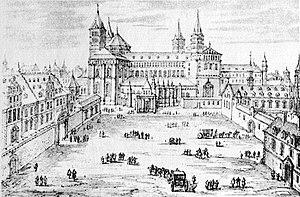
cathédrale de Spire par Israël Silvestre vers 1650
Cette page concerne l'année 1061 du calendrier julien.